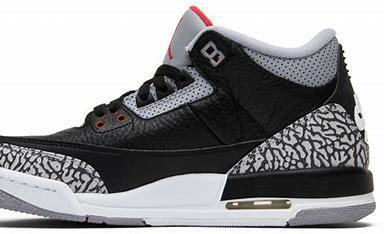
Brand: Jordan
Model: 3 Retro